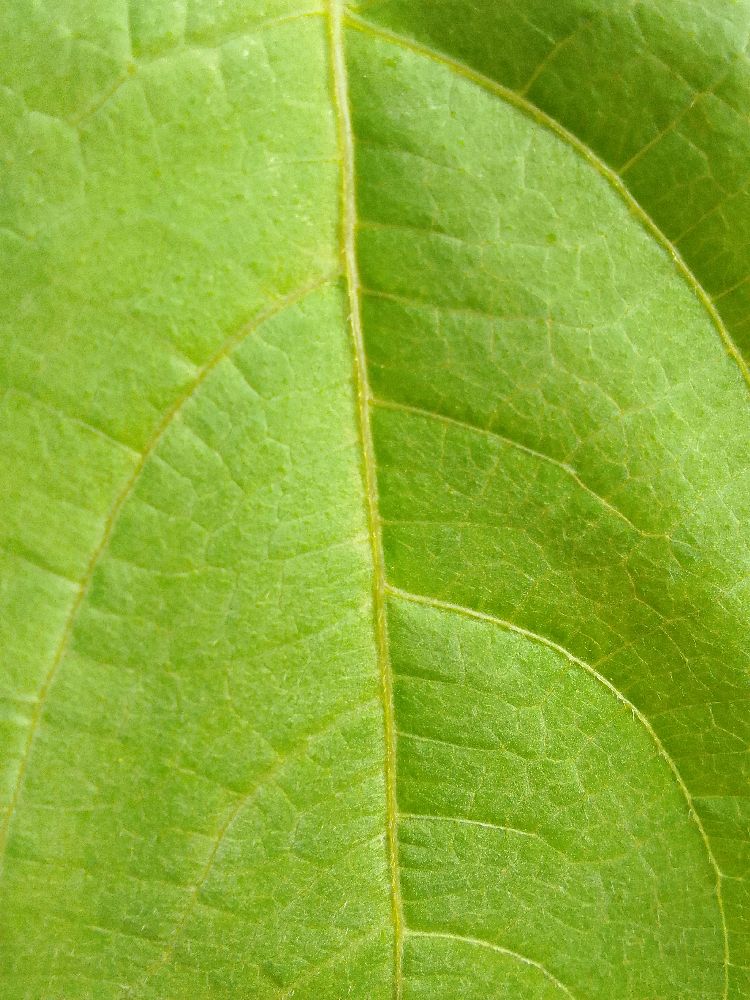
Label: healthy